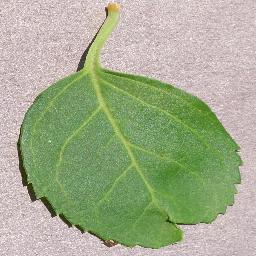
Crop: cherry
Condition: (including_sour)_healthy